Jeebropilly, Queensland

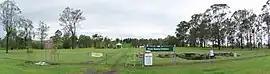
Stone Quarry Cemetery, 2010

Jeebropilly (formerly known as Stone Quarry) is a rural locality in the City of Ipswich, Queensland, Australia. In the , Jeebropilly had "no people or a very low population".